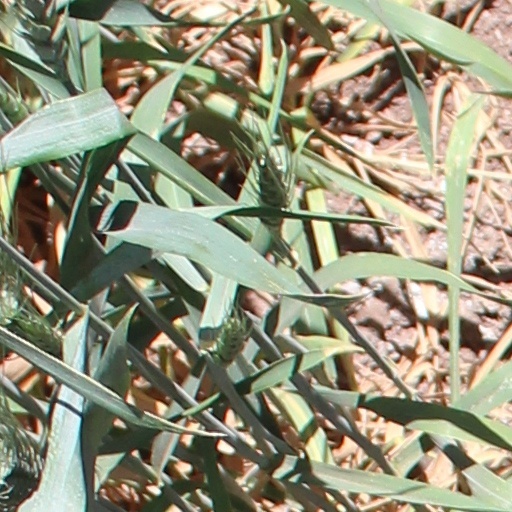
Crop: wheat